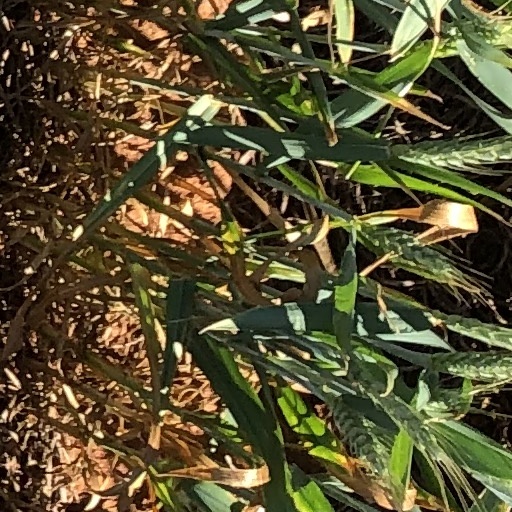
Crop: wheat